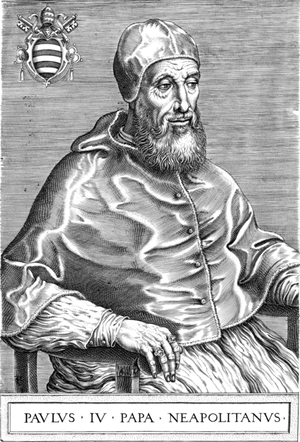
Les Carafa ou Caraffa sont une famille noble italienne, originaire de Naples. Divisée en plusieurs branches au cours du temps, dont les principales sont les Carafa della Stadera et les Carafa della Spina.
Cette liste des papes est celle des 266 évêques de Rome, appelés également papes à partir du IVᵉ siècle, guides de l’Église catholique romaine, que cite l’Annuaire pontifical, et des antipapes.
Henri II est roi de France de 1547 à sa mort. Deuxième fils de François Iᵉʳ et de Claude de France, il devient l'héritier du trône à la mort de son frère aîné en 1536. Il reçoit alors les titres de dauphin et de duc de Bretagne.
Gian Pietro Carafa est un religieux italien du XVIᵉ siècle, qui devint le 223ᵉ pape de l'Église catholique.